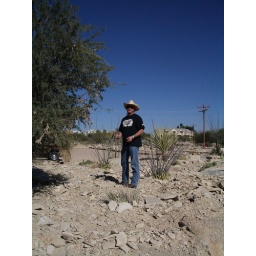
Ryan in rock field